Bikar Atoll

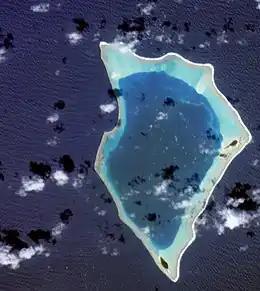
Bikar Atoll - ISS Image, 2002

Bikar Atoll (Marshallese:) is an uninhabited atoll in the Ratak Chain of the Marshall Islands. It is one of the smallest atolls in the Marshalls. Due to its relative isolation from the main islands in the group, Bikar's flora and fauna has been able to exist in a relatively pristine condition.